Survivor Series (1990)

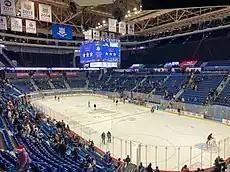
The event was held at the Hartford Civic Center in Hartford, Connecticut.

Survivor Series is an annual gimmick pay-per-view (PPV) produced every November by the World Wrestling Federation (WWF, now WWE) since 1987. In what has become the second longest-running pay-per-view event in history (behind WWE's WrestleMania), it is one of the promotion's original four pay-per-views, along with WrestleMania, Royal Rumble, and SummerSlam; which were dubbed the "Big Four". Continuing the tradition of the previous years' events, the fourth event in the Survivor Series chronology only featured Survivor Series matches, which are tag team elimination matches. The event was scheduled to be held on Thanksgiving Day on November 22, 1990, at the Hartford Civic Center in Hartford, Connecticut.